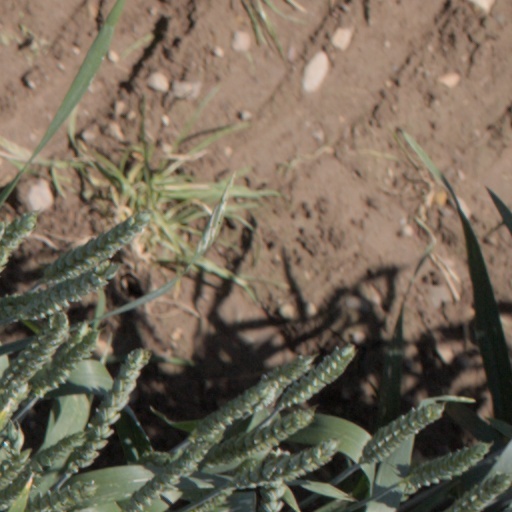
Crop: wheat